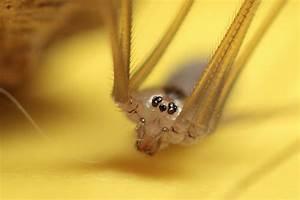
spider